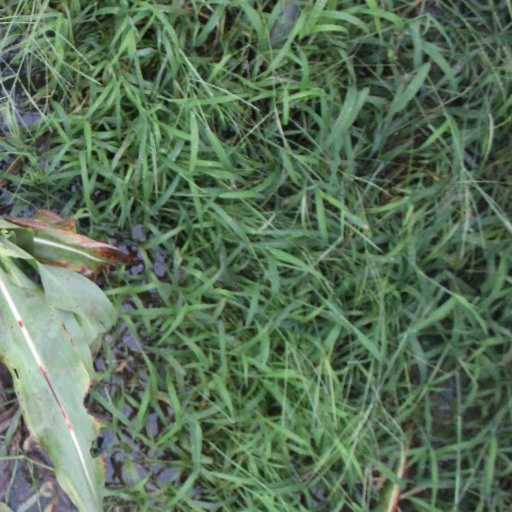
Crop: sorghum